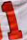
Number: 1